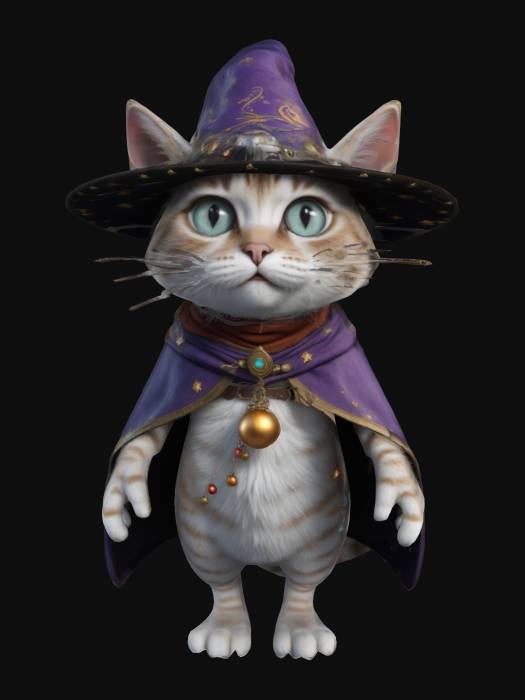
미적 점수 (1~10점): 7